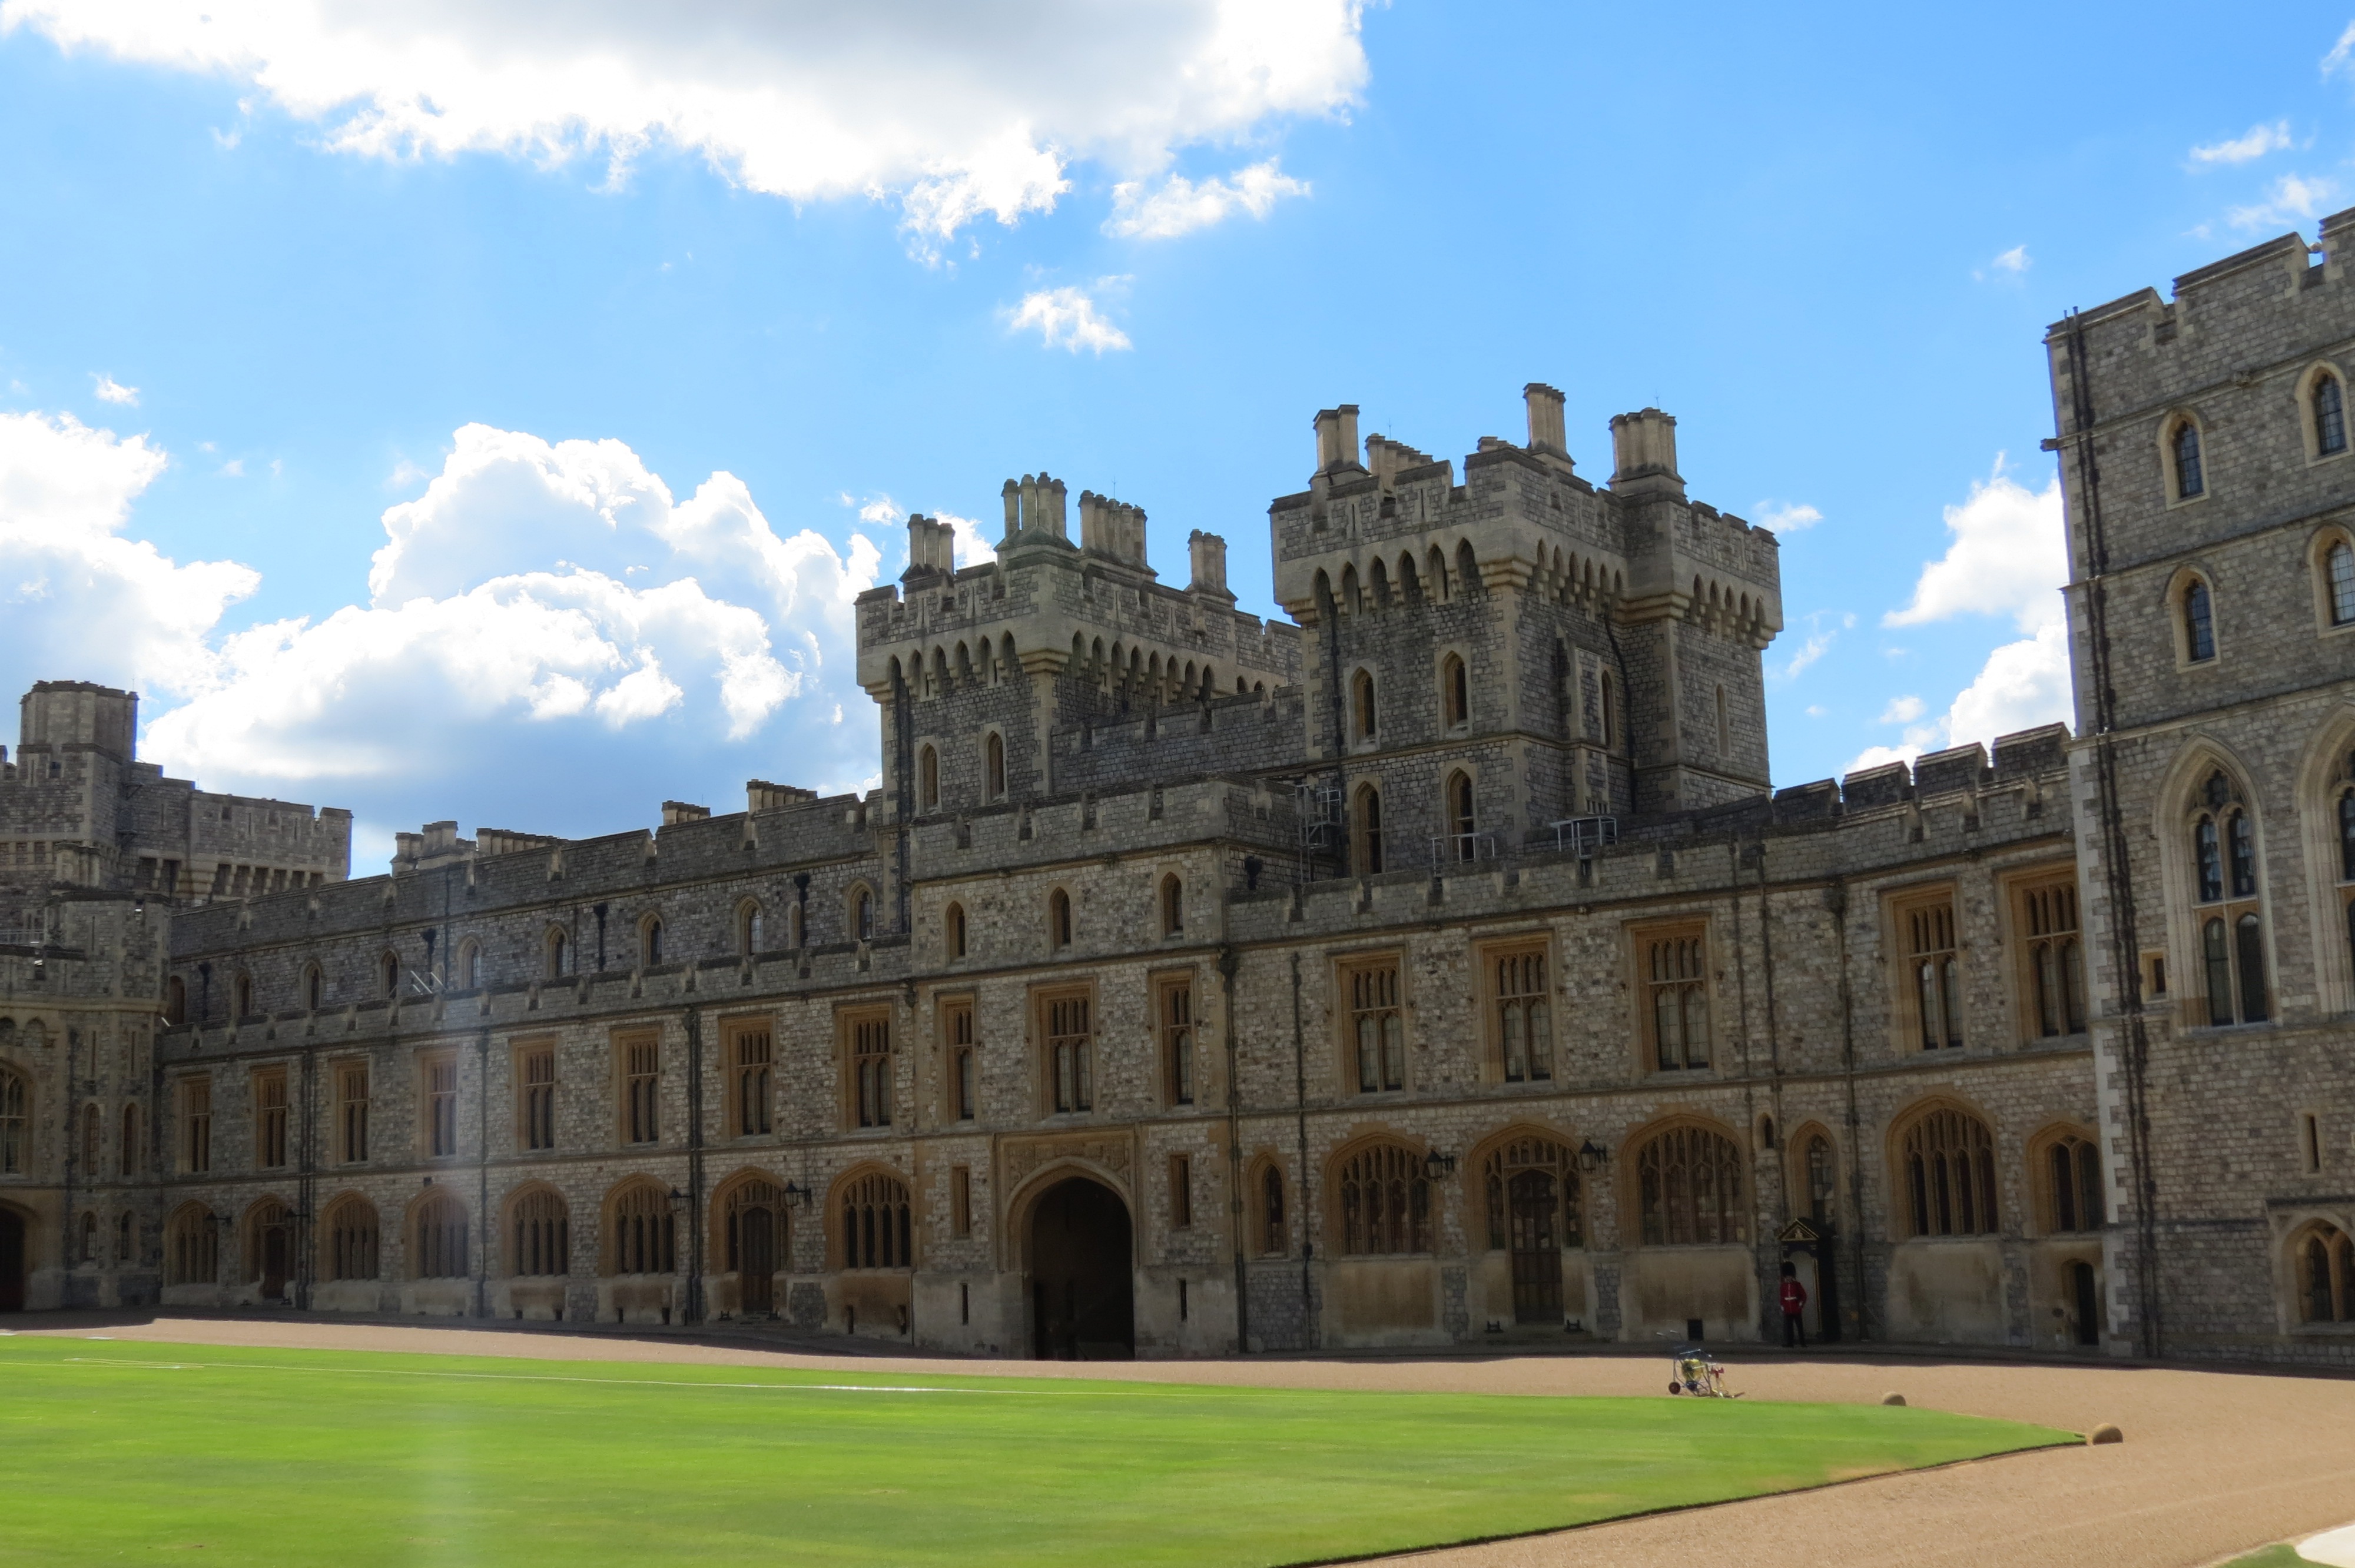
building, chateau, palace, plaza, castle, landmark, uk, queen, monastery, royal, estate, windsor, stately home, historic site